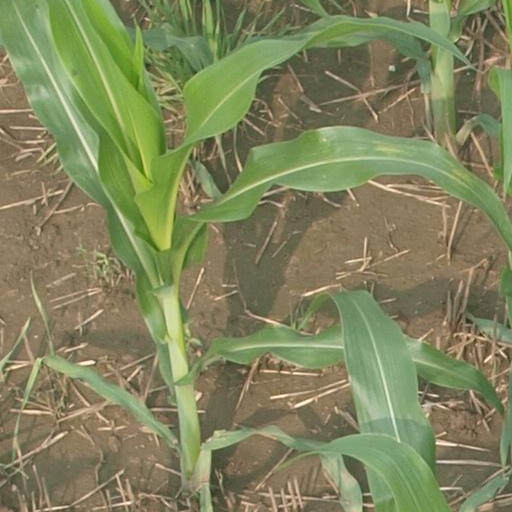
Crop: maize; corn